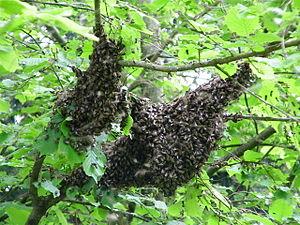
Apis est un genre qui regroupe sept à neuf espèces d'insectes sociaux de la famille des Apidés et de la sous-famille des Apinae. C'est le seul genre de la tribu des Apini.
L'essaimage est un phénomène observé dans les ruches d'abeilles, quand la reine et une partie des abeilles quittent la ruche pour former une nouvelle colonie. L'essaim forme alors un nuage d'abeilles qui peut atteindre une vingtaine de mètres de long et qui parcourt son territoire à la recherche d'un endroit propice pour s'établir et reformer une colonie.